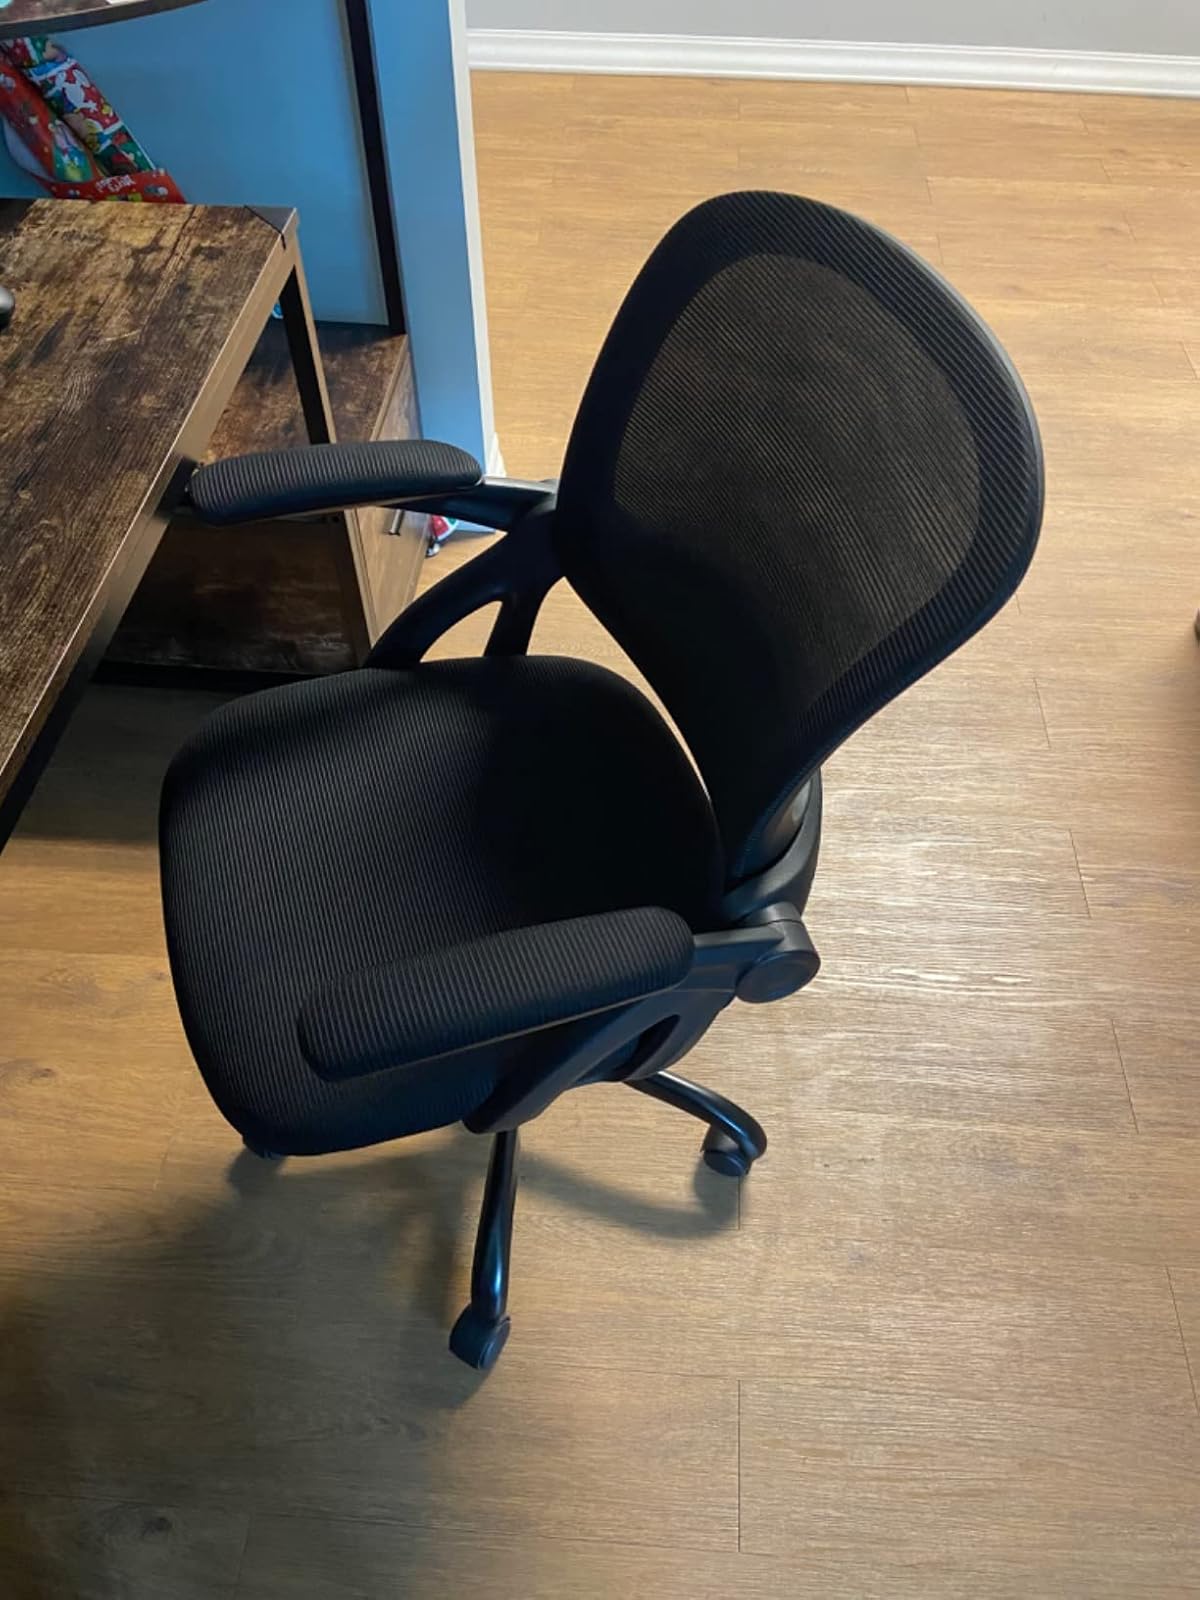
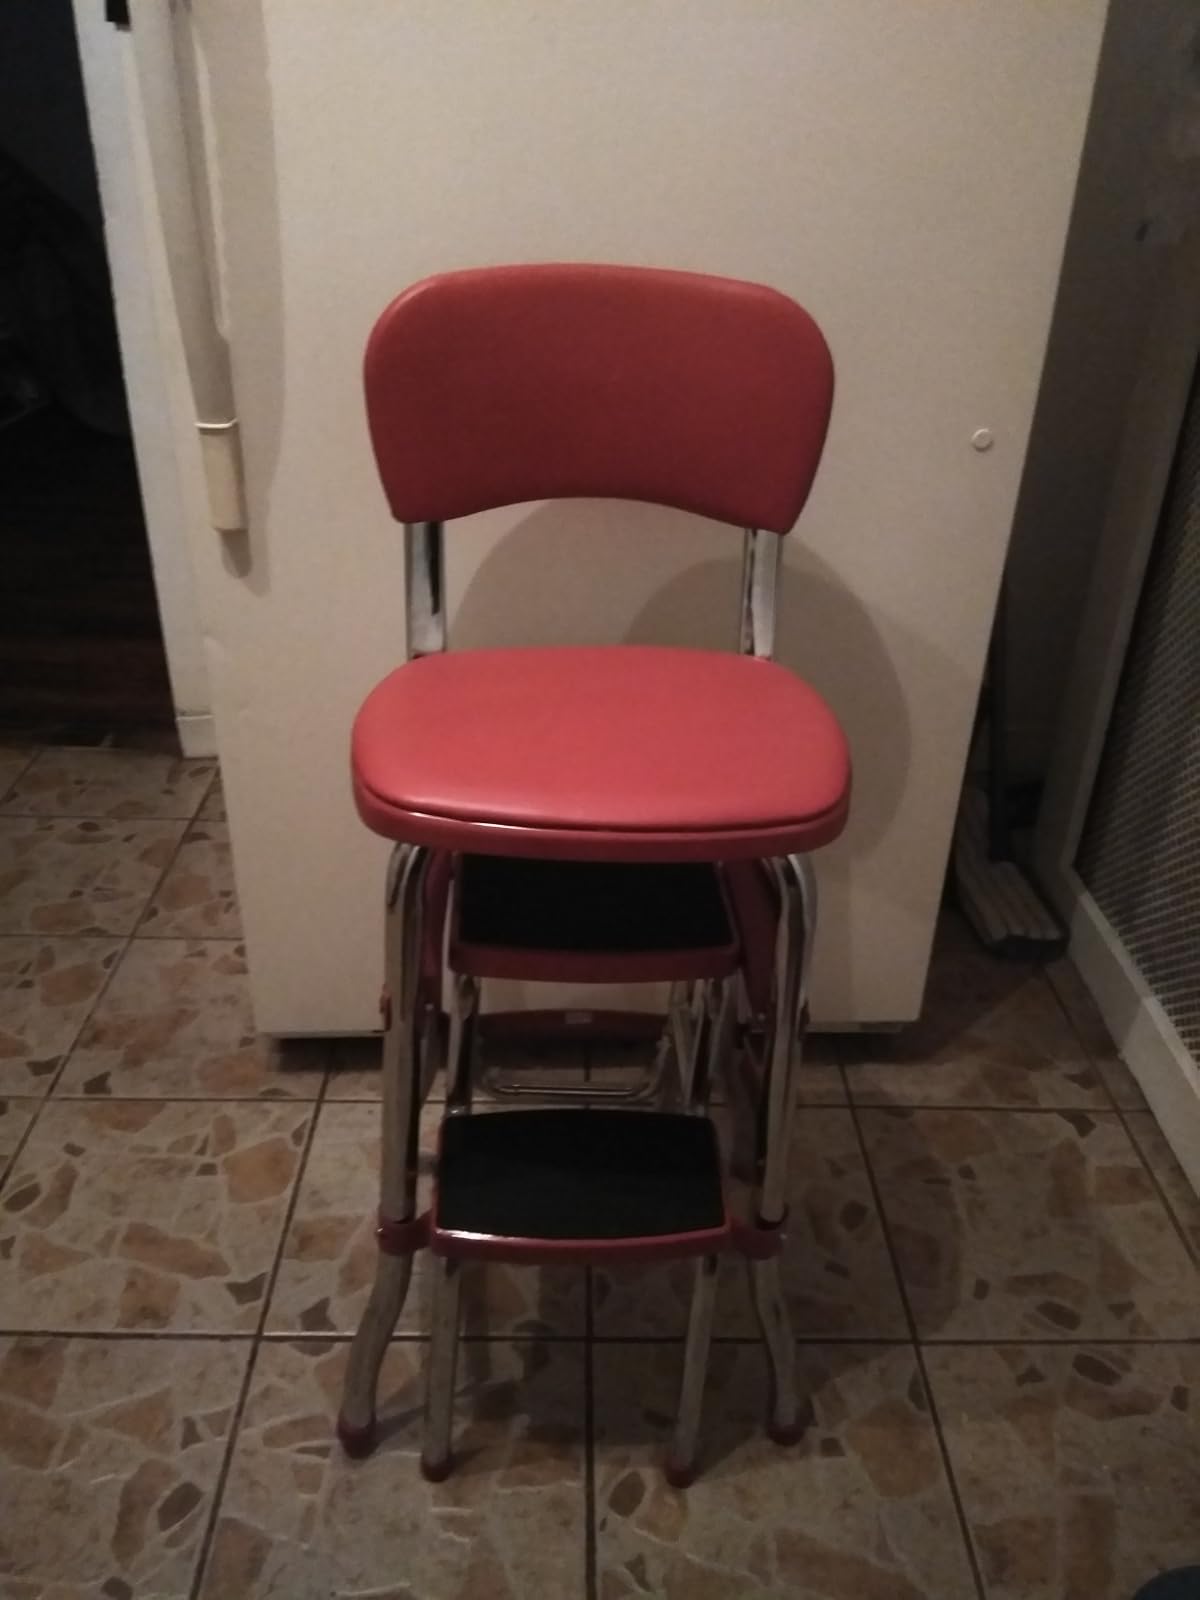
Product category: items_chair
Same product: no